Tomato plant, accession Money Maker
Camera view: horizontal (90 deg, fisheye); turntable rotation: 60 degrees
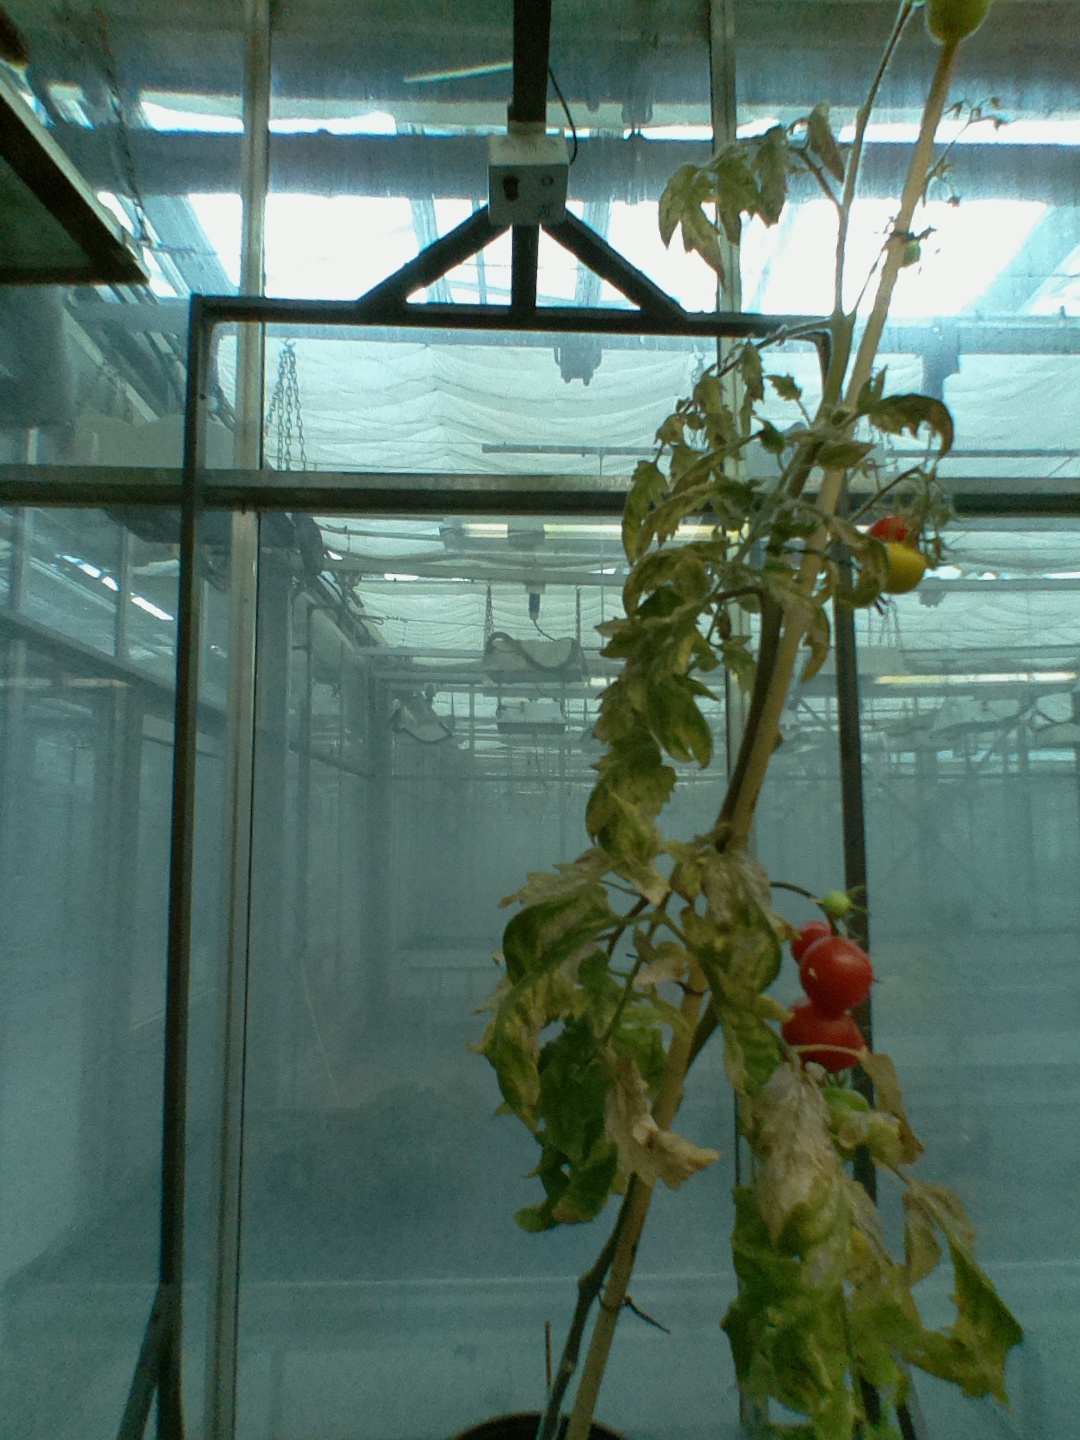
BBCH growth stage 88: 80%-90% of fruits show typical fully ripe color